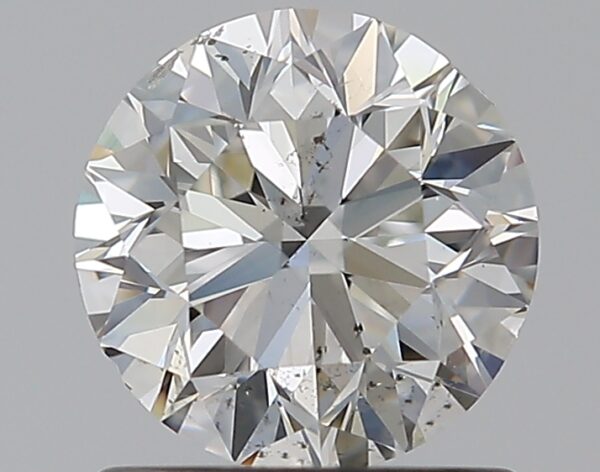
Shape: round
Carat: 1
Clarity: SI1
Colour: H
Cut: VG
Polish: EX
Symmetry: VG
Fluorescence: N
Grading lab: GIA
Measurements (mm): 6.17 x 6.25 x 4.01